Norfolk Island

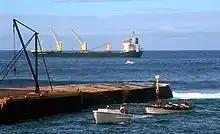
Jetty at Kingston, Norfolk Island

The park also includes the two smaller islands to the south of Norfolk Island, Nepean and Phillip islands. The vegetation of Phillip Island was devastated due to the introduction during the penal era of pest animals such as pigs and rabbits, giving it a red-brown colour as viewed from Norfolk; however, pest control and remediation work by park staff has recently brought some improvement to the Phillip Island environment.